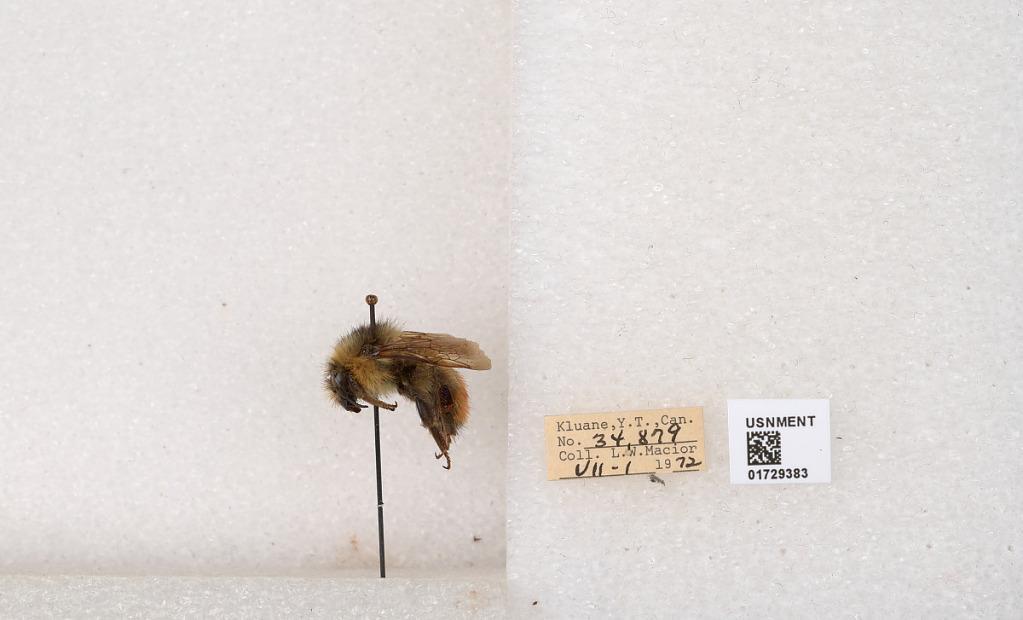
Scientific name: Bombus flavifrons Cresson
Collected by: L. Macior
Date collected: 1972-7-1
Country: Canada
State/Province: Yukon Territory
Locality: Kluane National Park and Reserve
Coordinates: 60.7493, -139.504